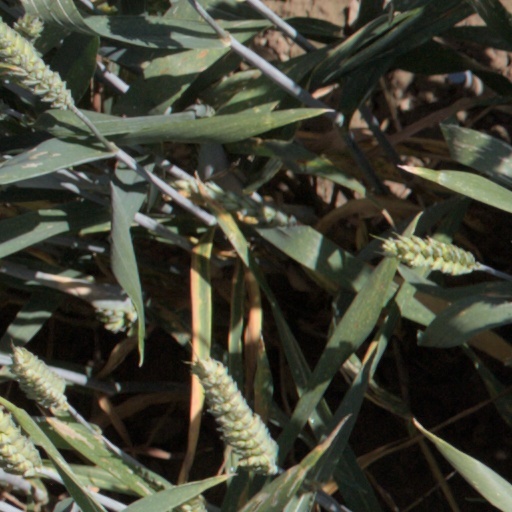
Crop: wheat